Cultural depictions of weasels

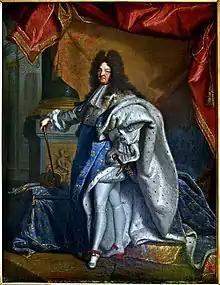
Louis XIV, as painted by Hyacinthe Rigaud, in an ermine-lined cape.

The ermine was seen as a symbol of purity, for the belief that it would rather die than dirty its white fur: if hunters were chasing it, it would supposedly turn around and surrender rather than risk soiling itself. Because of this association, ermine fur had been used in heraldry, as a trim on crowns and coronation cloaks, and on the garments of prelates of the Catholic Church for hundreds of years.